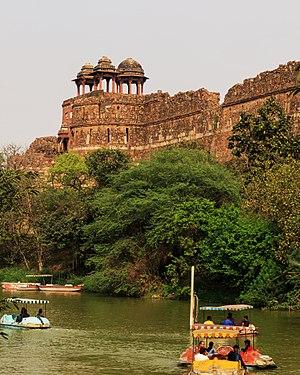
Purana Qila, est le plus vieux fort de Delhi. Structure la plus ancienne de la ville, on pense qu'il a été construit il y a près de 5 000 ans par les Pandavas sur le site d'Indraprastha. Cependant, l'histoire des Pandava relève de la légende et les origines du fort reste méconnues, même si l'on sait que le site a été continuellement habité depuis plus de 3000 ans. L'histoire du fort est d'autant plus incertaine qu'il a été en grande partie reconstruit au XVIᵉ siècle par Humâyûn puis par le chef afghan Sher Shâh Sûrî, bien qu'on ne sache pas avec certitude les apports des deux dirigeants.